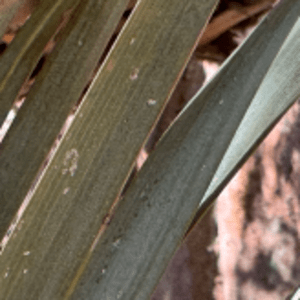
Label: Rachis Blight